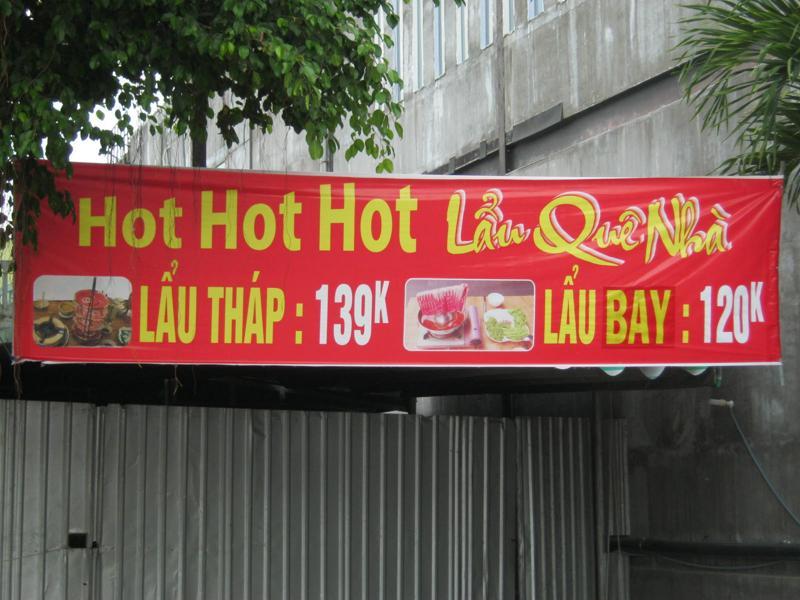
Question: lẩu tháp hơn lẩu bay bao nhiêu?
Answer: lẩu tháp hơn lẩu bay mười chín nghìn